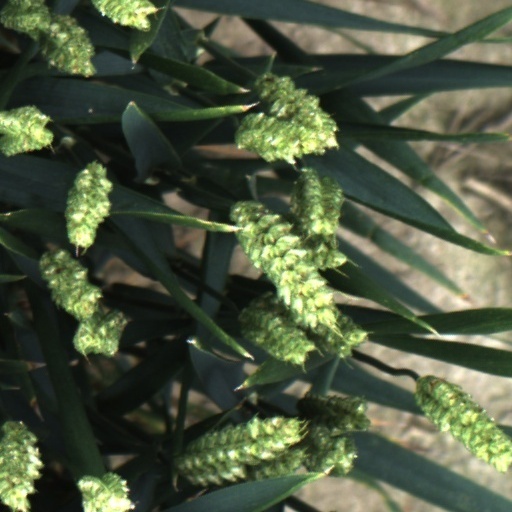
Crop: wheat